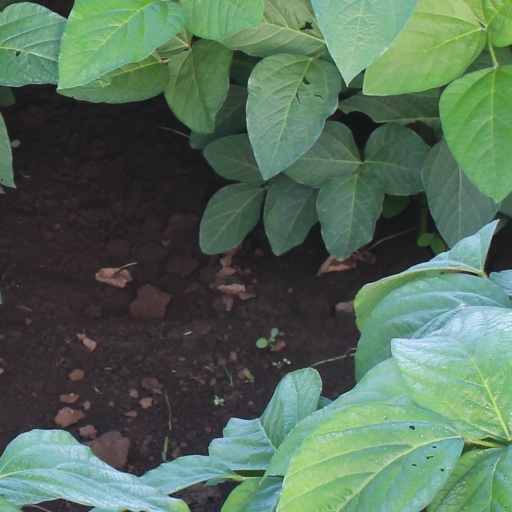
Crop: soybean